Amavasya

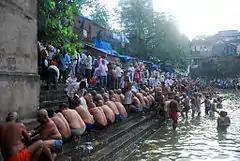
Worship of ancestors in Pitru Paksha at Banganga tank

On Amavasyas, "Shraadh" is done to forefathers by Brahmins whose fathers have died. In modern times, a short 20-minute version of the ceremony is done—offering black sesame and water as oblation to departed souls. This oblation is offered to father, grandfather, great-grandfather, mother, grandmother, and great-grandmother. If one of these persons are still alive, their name is skipped and the corresponding earlier generation person is offered oblation. Then a final oblation is offered to those anonymous souls which died and have nobody in their lineage offering oblation. These oblations are believed to give birth to good children without mental or physical challenges.